House at 663 La Paz Street

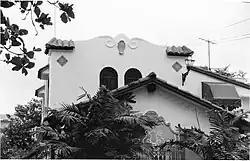
The house in 1991.

663 La Paz is a historic Mission Revival house designed by famed Puerto Rican architect Pedro Adolfo de Castro located in Miramar, a historic residential area of Santurce in the city of San Juan, Puerto Rico. The house is one of various private residences in Miramar designed by Pedro Adolfo de Castro that, along with structures such as Castillo Serrallés, were instrumental in ushering the Mission Revival architectural style in Puerto Rico. It was built in 1935, a year before the death of de Castro.